Studley Royal Park

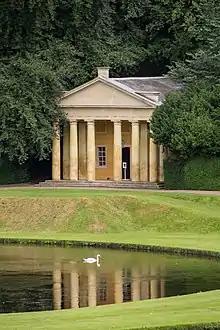
Temple of Piety, 2016

Aislabie was the son of a farmer from Osgodby in North Yorkshire. He worked as a clerk for William Turbutt in the church courts at York. As part of Turbutt's household, Aislabie inherited £200 at his death in November 1648. After Turbutt's death Aislabie remained as part of the household, working for the widowed Elizabeth Turbutt. There is a suggestion made by John Richard Walbran that the pair may have had a romantic attachment, but this is unproven. Nevertheless he was the primary beneficiary of Turbutt's will when she died in 1662 – a result of which he purchased Treasurer's House in York. It was around this time that he married Mary Mallorie. George was killed in a duel in 1676. It was George who began plans for the re-establishment of an enlarged park with Studley Royal in its centre. Studley Great Gate, now more commonly known as East Gate, the largest probable remnant of his plans.